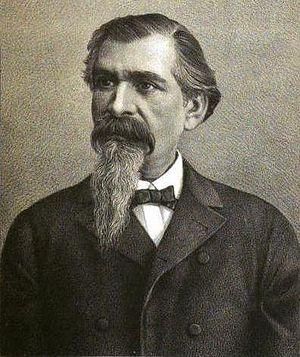
Les Deux Frères est le titre habituel d'un conte populaire merveilleux, largement répandu en Europe, Asie et Afrique du nord notamment, dont la version la plus connue est celle des frères Grimm. Il s'agit du plus long des Contes de l'enfance et du foyer, et il comprend de nombreux épisodes et motifs ; la version des Grimm, qui a connu plusieurs rédactions au fil des éditions successives du recueil, a été élaborée à partir de différentes versions allemandes, et d'éléments d'autres origines. On y retrouve notamment les thèmes codifiés AT 567, AT 300, AT 303 dans la classification Aarne-Thompson.
La culture de la Roumanie, pays de l'Europe du Sud-Est, désigne les pratiques culturelles observables de ses habitants.
La Voix de la Mort est un conte roumain publié par le folkloriste Petre Ispirescu dans son recueil Legendele sau basmele românilor. Il a ensuite été traduit en allemand par Mite Kremnitz qui l'a inclus dans son recueil Rumänische Märchen ; cette version a elle-même été traduite en anglais et publiée dans The Red Fairy Book d'Andrew Lang.